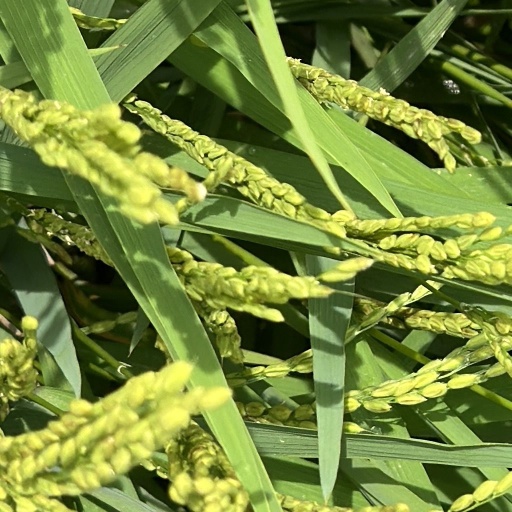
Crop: rice